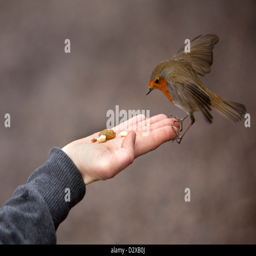
person lands on a womans hand to feed on the offered nuts